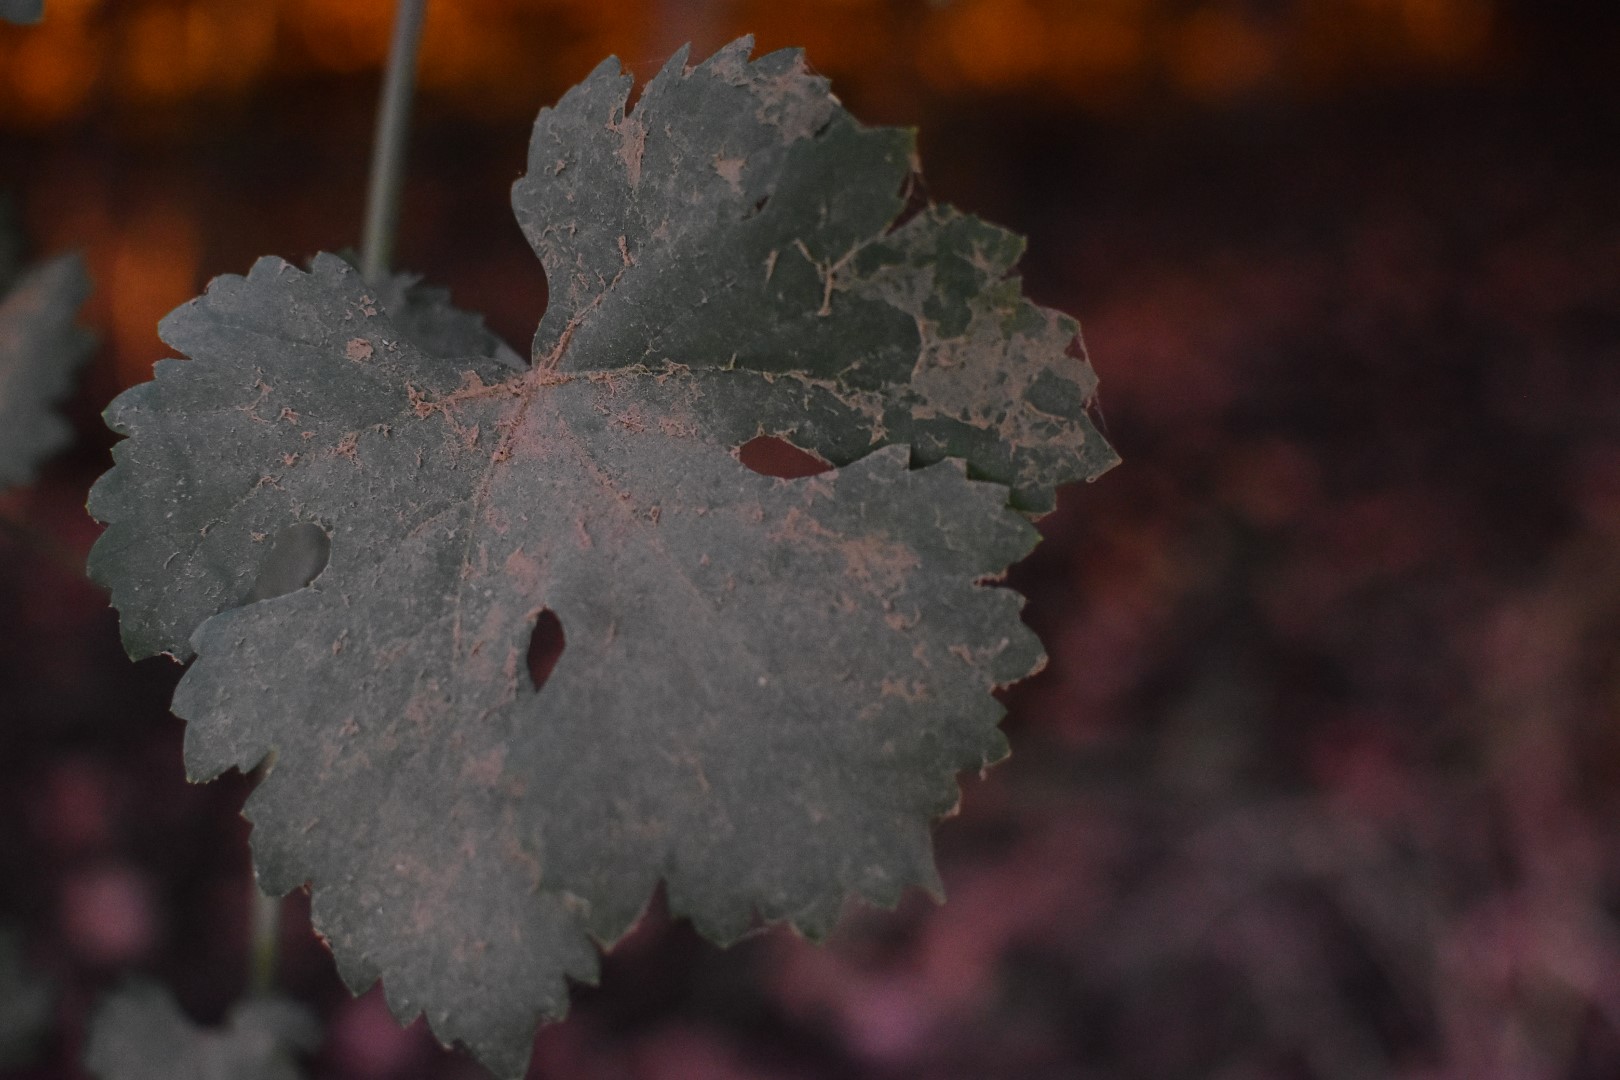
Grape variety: Aswud Balad